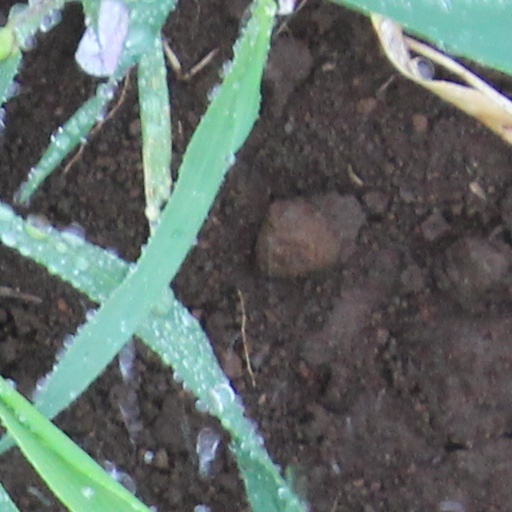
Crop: wheat